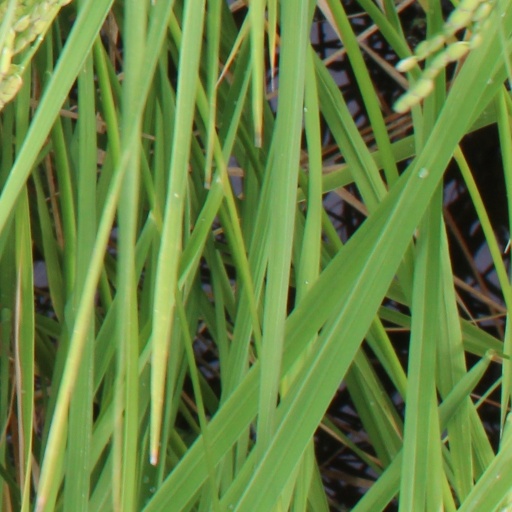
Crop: rice